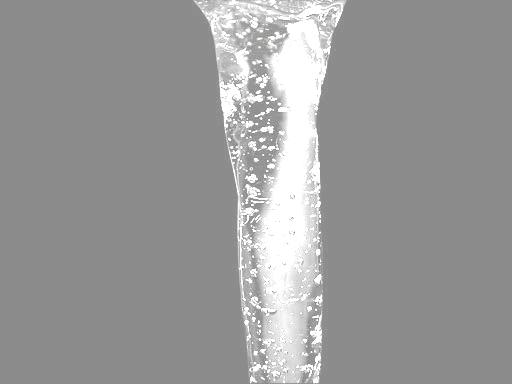
Material: water